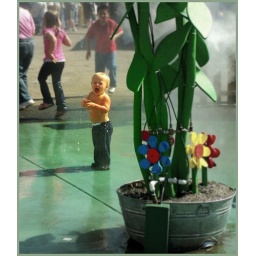
This little boy was having the best time in this water playground.